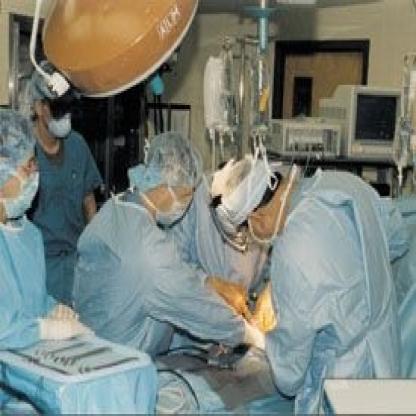
Scene: Indoor